List of Tokyo Mew Mew characters

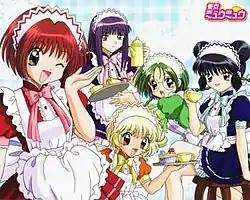
Five smiling young girls in various poses wearing white smocks over thigh-length dresses of similar color to their hair.

The "Tokyo Mew Mew" manga and anime series features a cast of characters designed by Mia Ikumi. The series takes place in Tokyo, Japan, where five adolescent girls, called Mew Mews, are infused with the DNA of endangered species to combat aliens attempting to take over the Earth. The manga series is followed by a short sequel series, "Tokyo Mew Mew a la Mode", which introduces a new Mew Mew and a new threat.